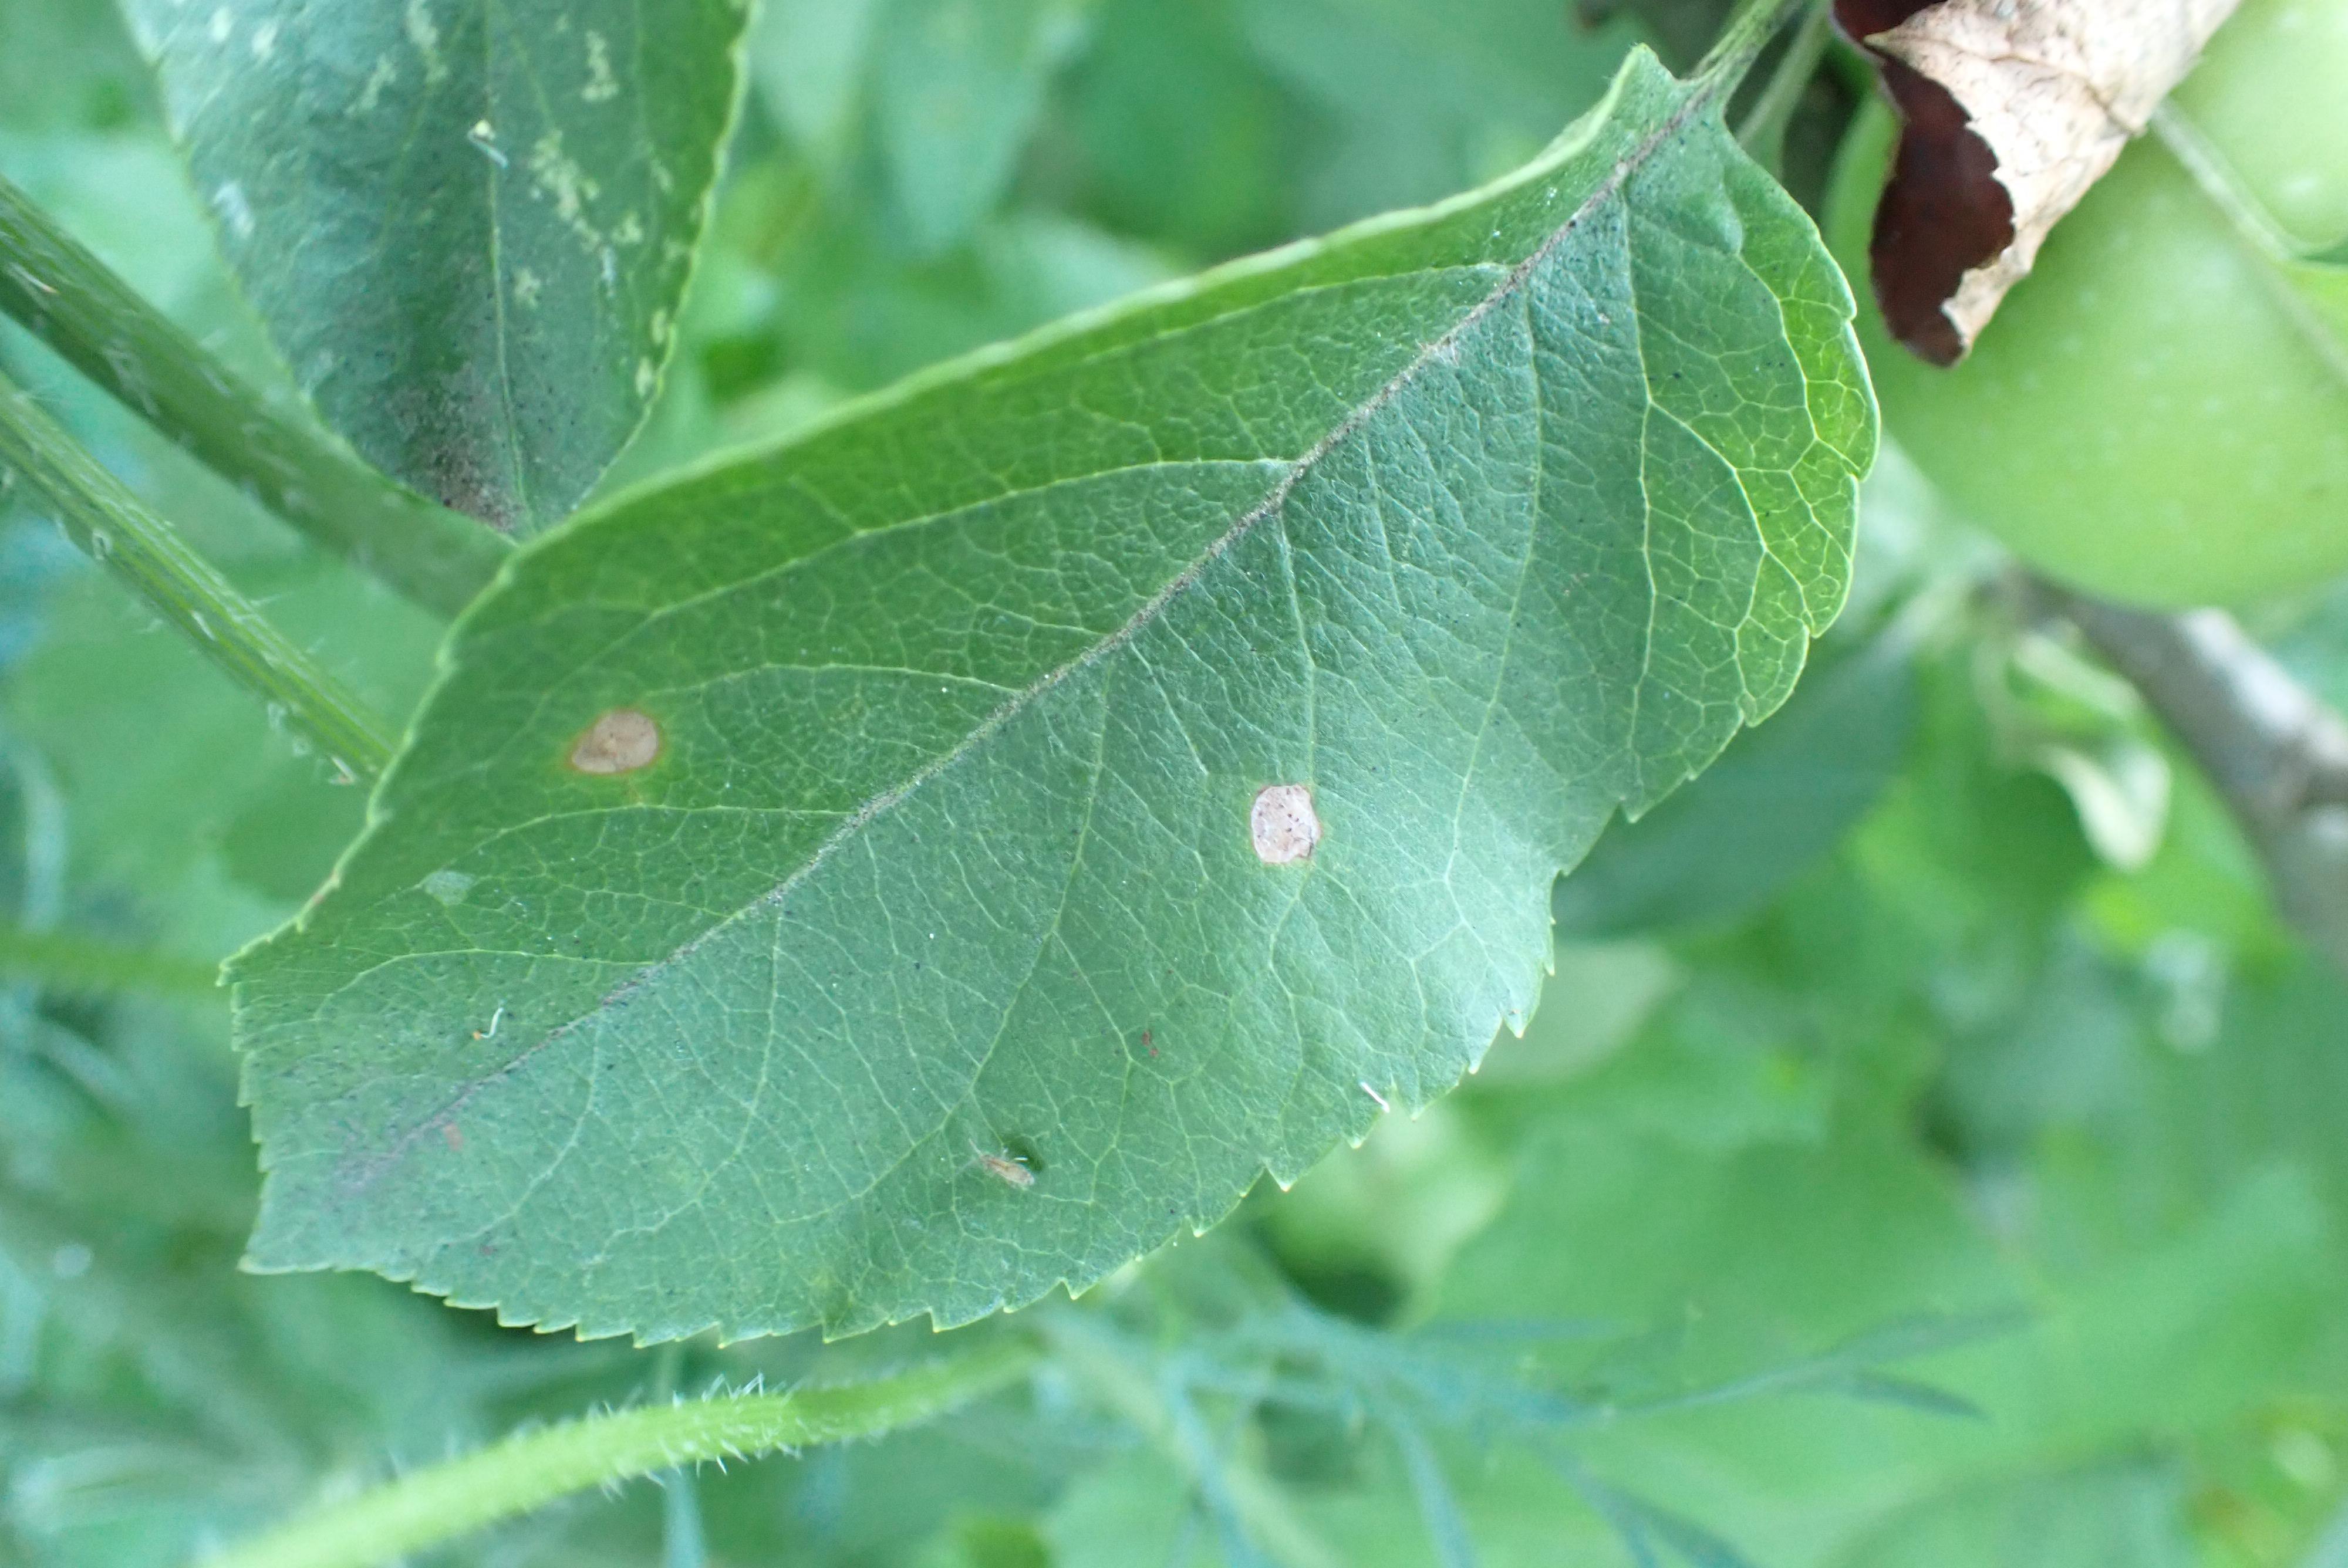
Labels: frog_eye_leaf_spot